Harlem Plantation House

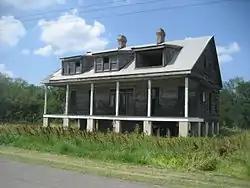
2010

Harlem Plantation House is located on Louisiana Highway 39 between Davant and Phoenix, Plaquemines Parish, Louisiana, on the east bank of the Mississippi River about upriver from Pointe à la Hache, Louisiana. It was built around 1840 and added to the National Register of Historic Places on October 26, 1982. It is a raised Creole-American plantation house.